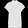
Label: Shirt